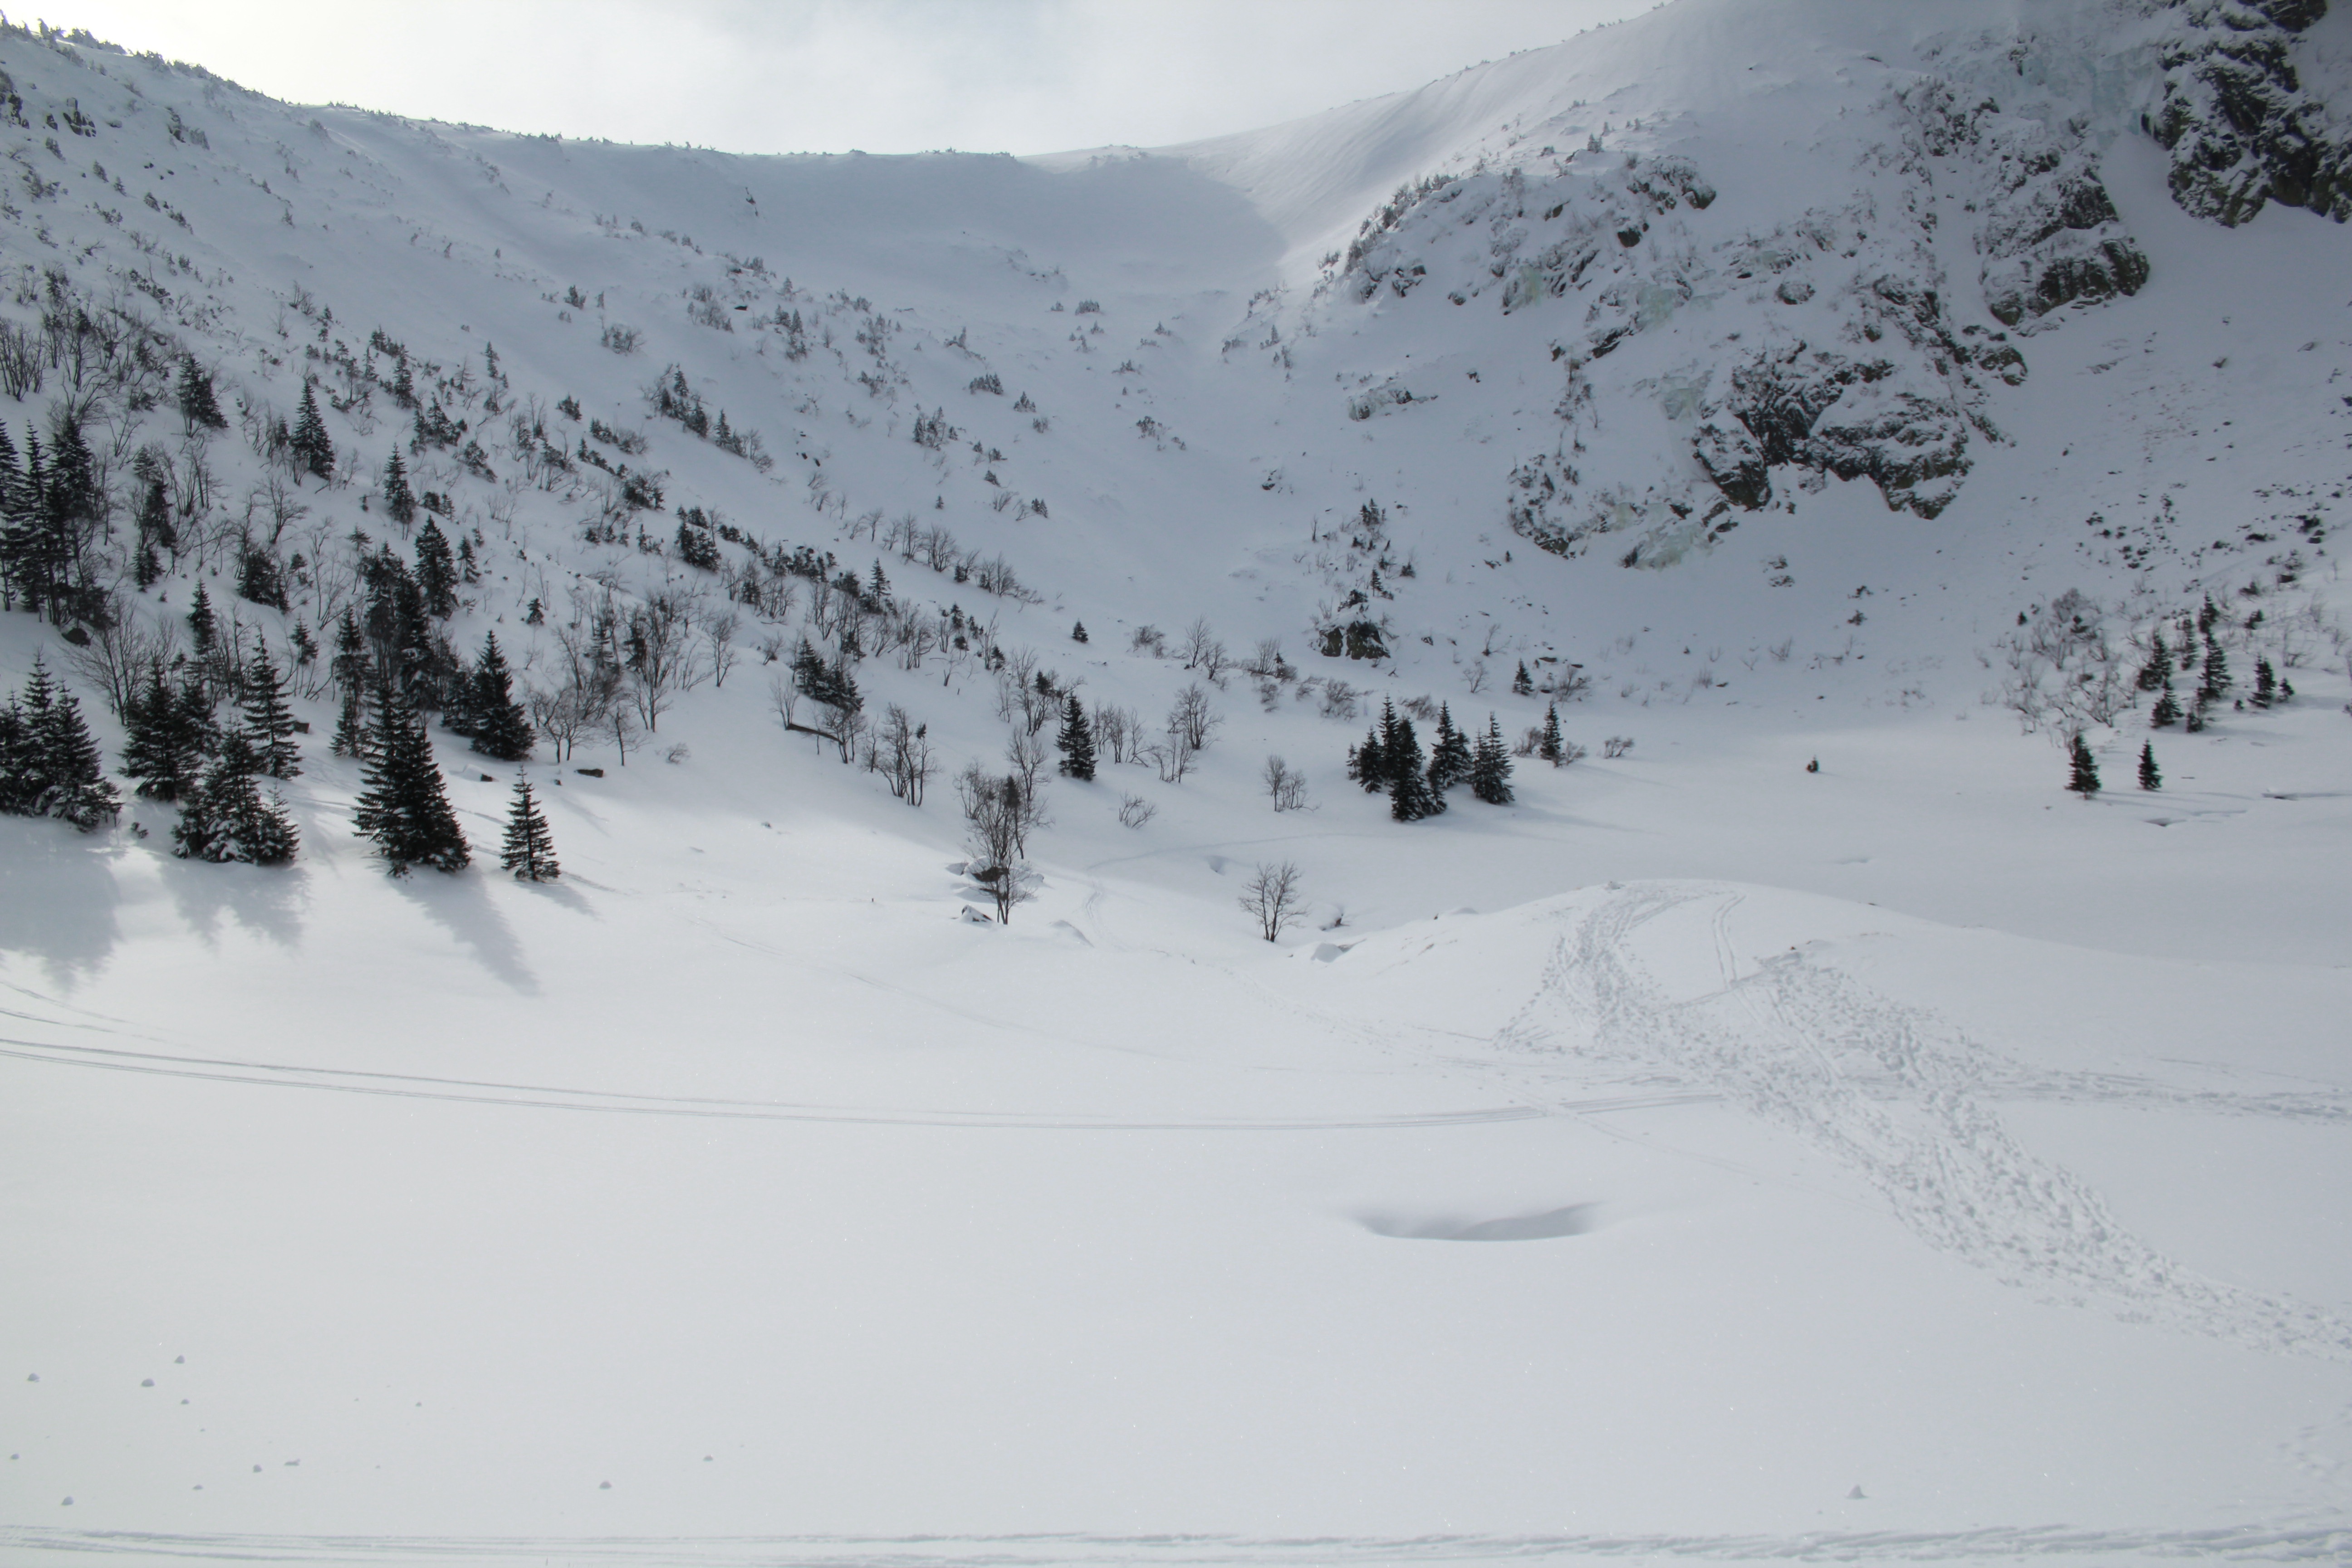
tree, nature, mountain, snow, winter, trail, view, mountain range, solitude, youth, weather, skiing, season, sports equipment, winter sport, mountains, ski, footwear, piste, karpacz, hiking trails, ski touring, mountain trekking, krkono e giant mountains, nordic skiing, ski mountaineering, ski equipment, geological phenomenon, szklarska por ba